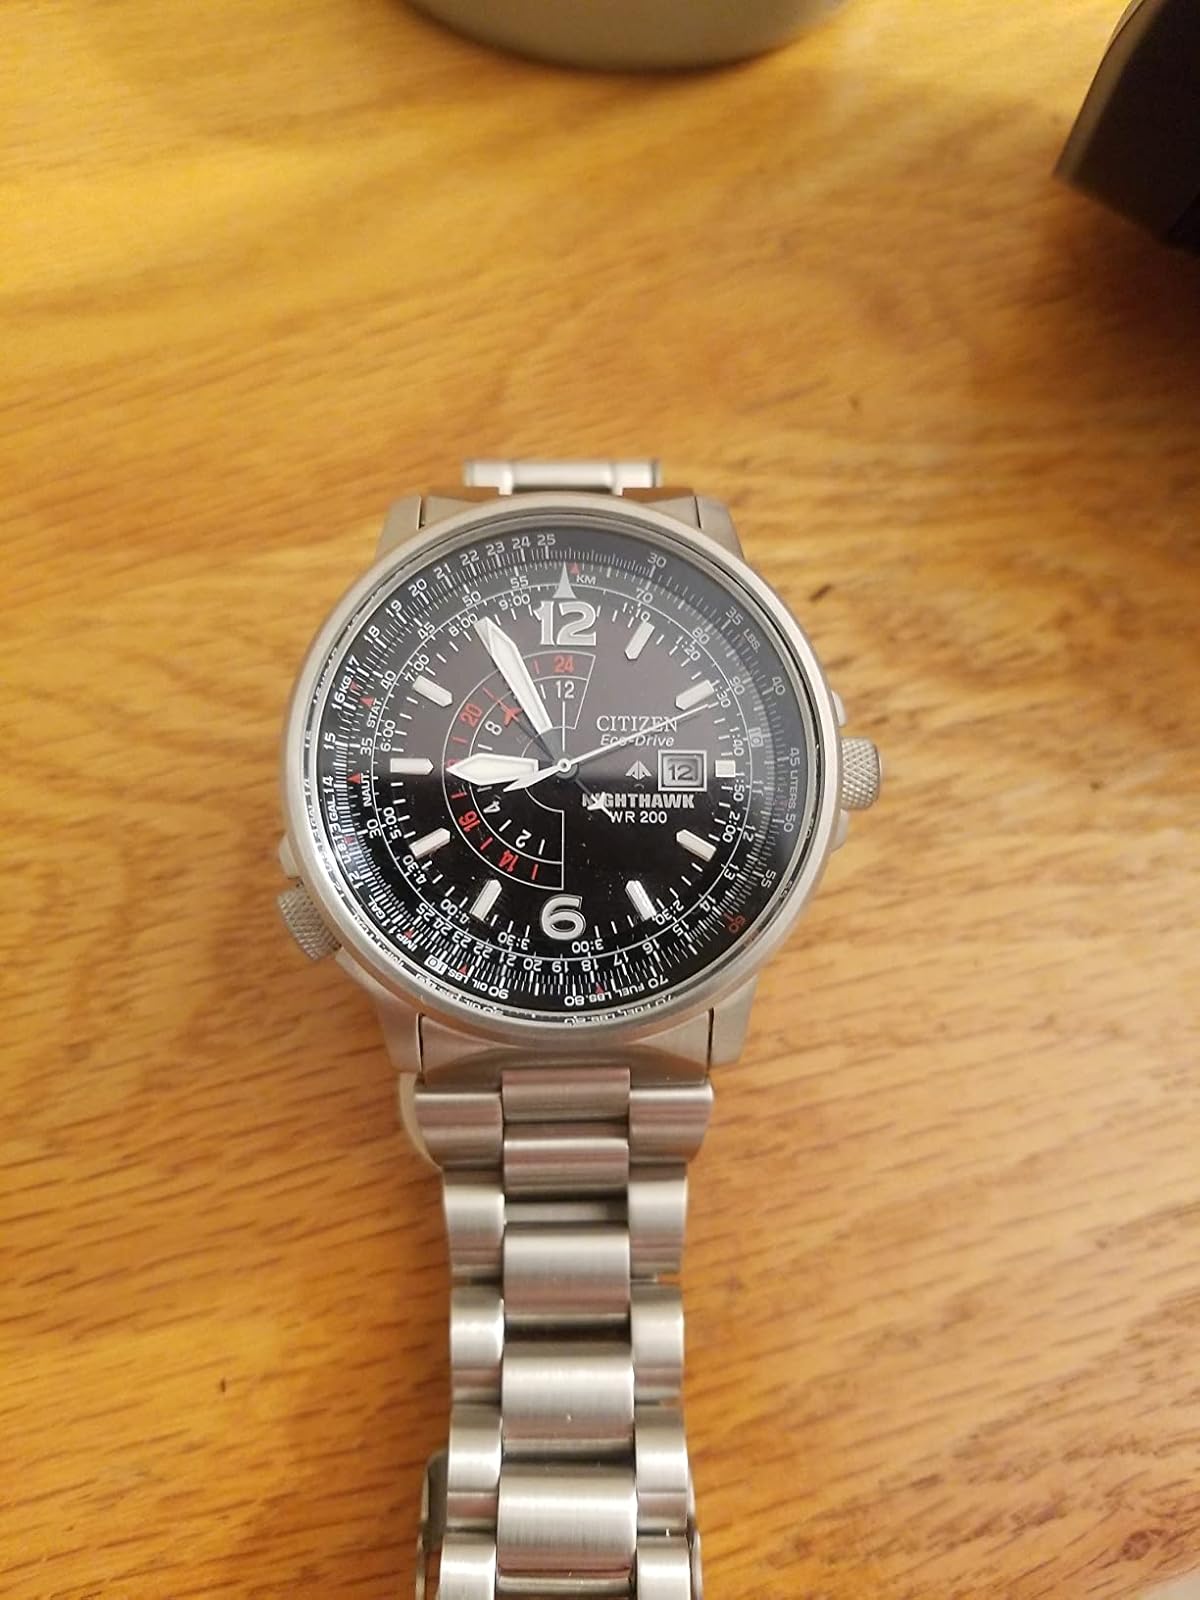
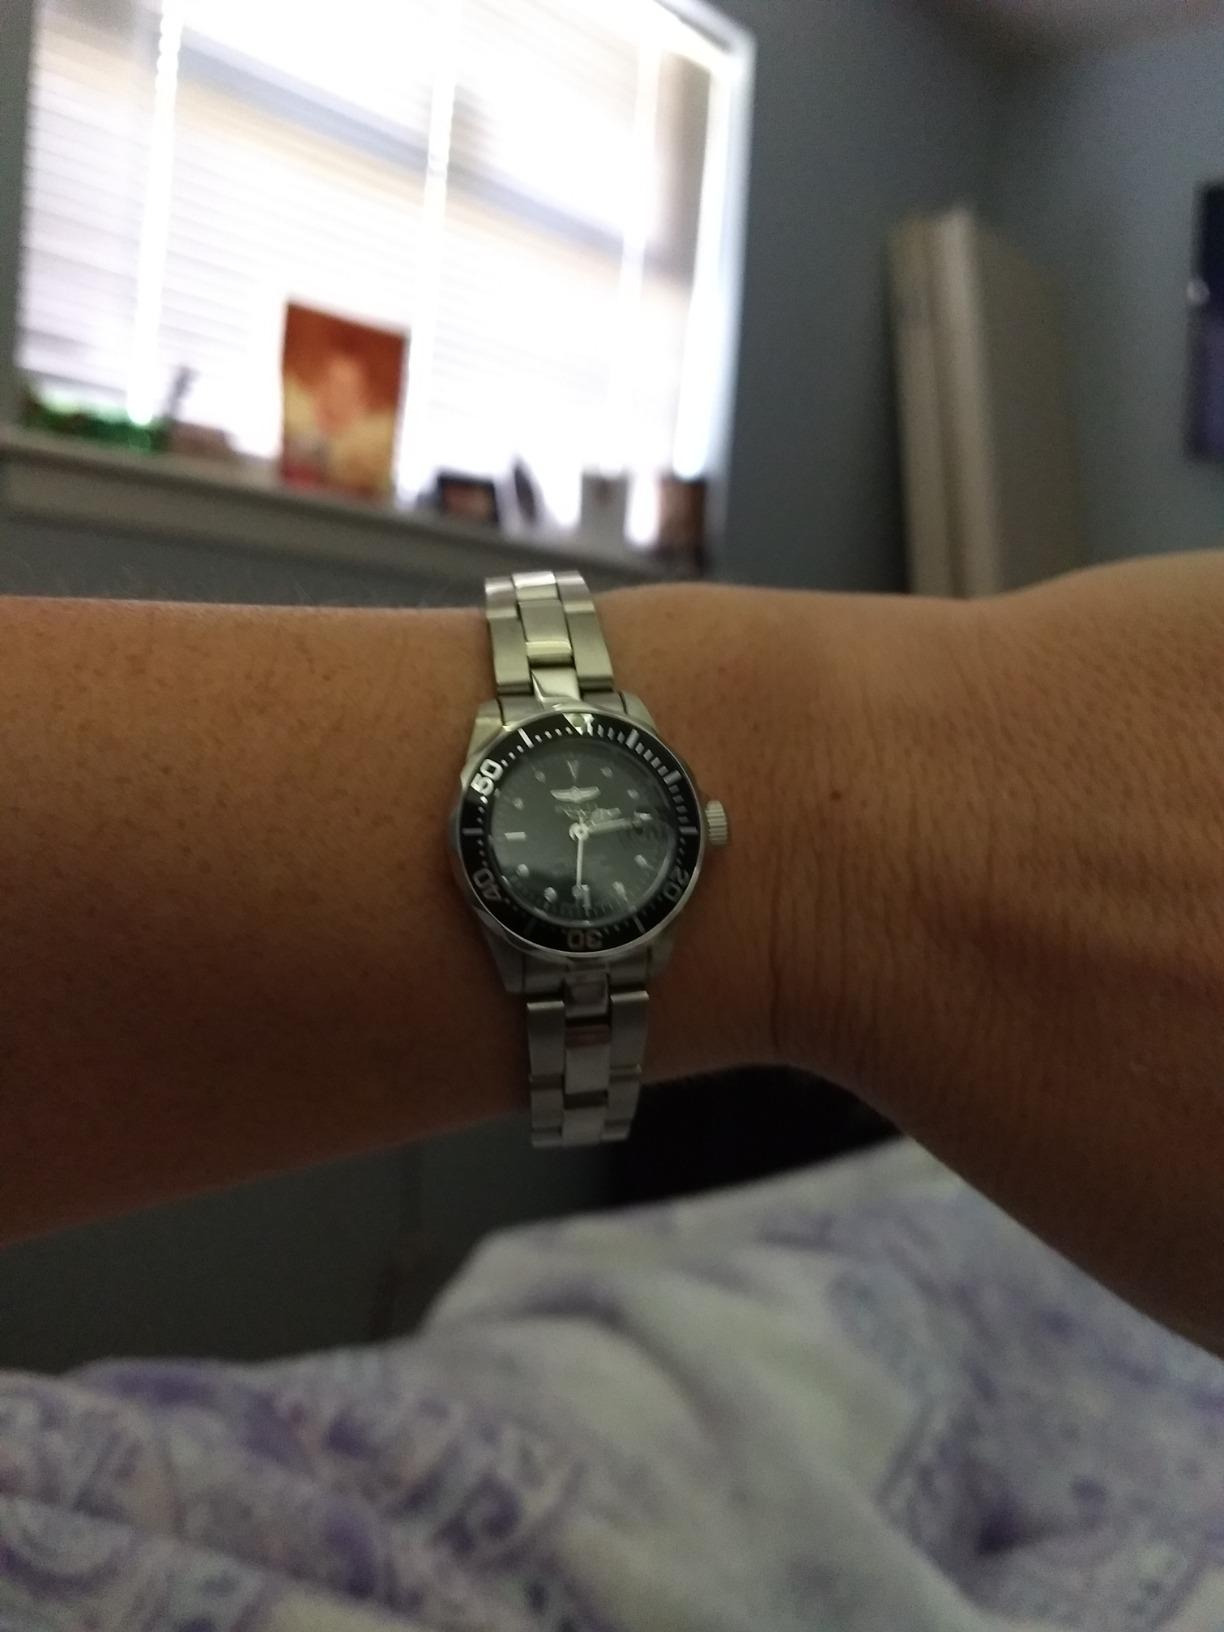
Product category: accessories_watch
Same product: no